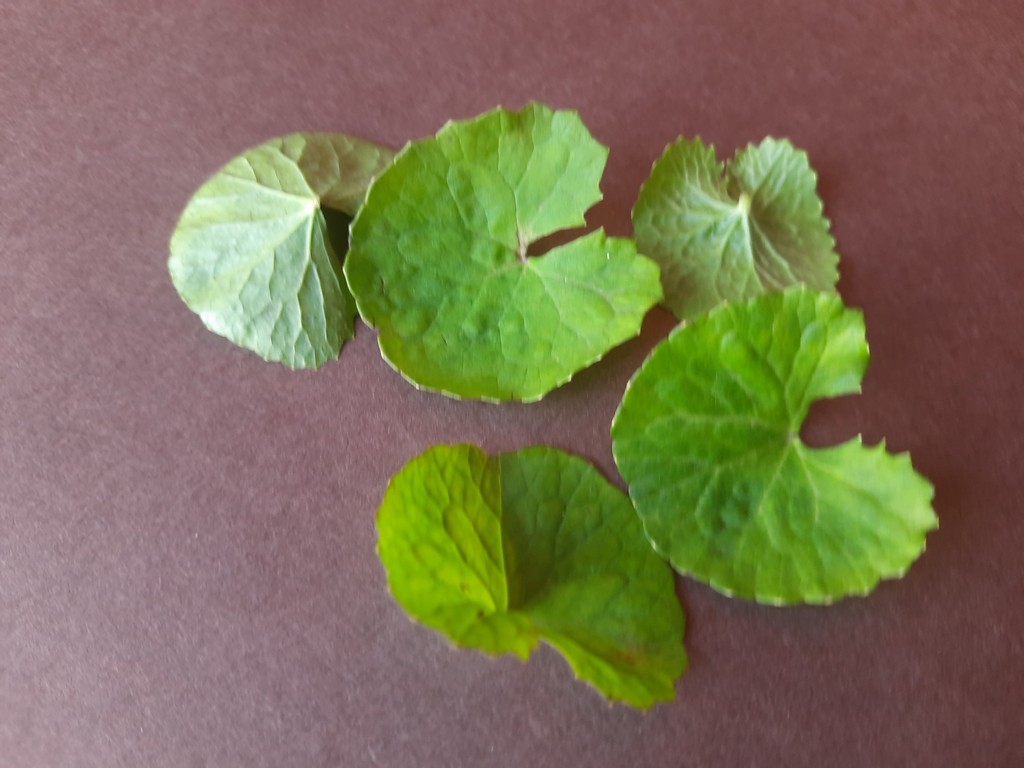
Label: Healthy